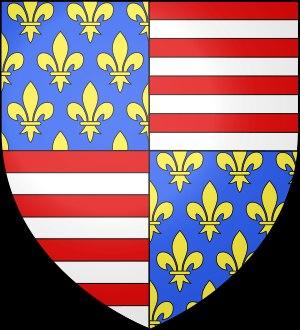
Les relations entre la France et la Hongrie sont des relations internationales s'exerçant au sein de l'Union européenne entre deux États membres de l'Union, la République française et la République de Hongrie. Elles sont structurées par deux ambassades, l'ambassade de France en Hongrie et l'ambassade de Hongrie en France.